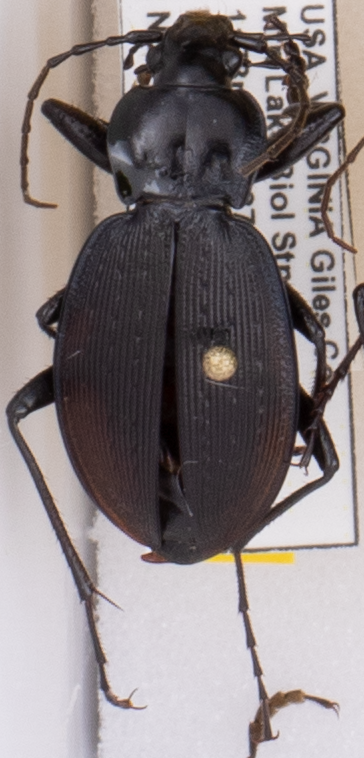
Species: Carabus goryi
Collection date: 2021-06-29
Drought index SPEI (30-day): -0.03
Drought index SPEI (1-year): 0.47
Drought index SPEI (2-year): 1.28